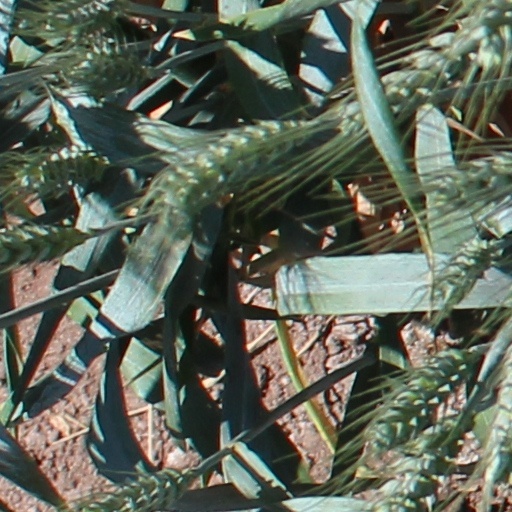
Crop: wheat